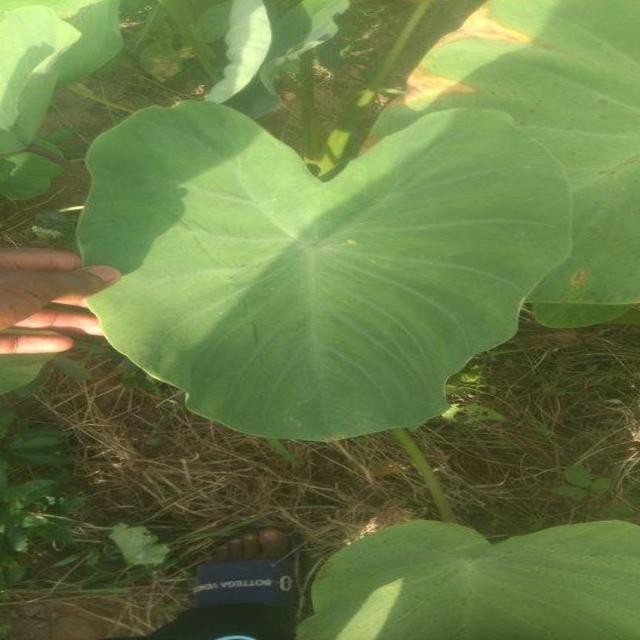
Label: Healthy